Tequendamita Falls

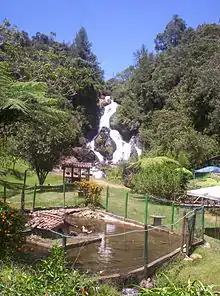
Tequendamita Falls

Tequendamita Falls is a small natural waterfall in Colombia located in the municipality of El Retiro, in the eastern department of Antioquia. The waterfall can be found along the road between Medellín and La Ceja. It is considered a cultural tourist site in Antioquia and is named after Tequendama Falls, another Colombian waterfall located in the department of Cundinamarca.